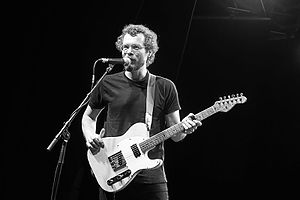
Jakob Bro
Jakob Bro til Vinterjazz i Aarhus 2015